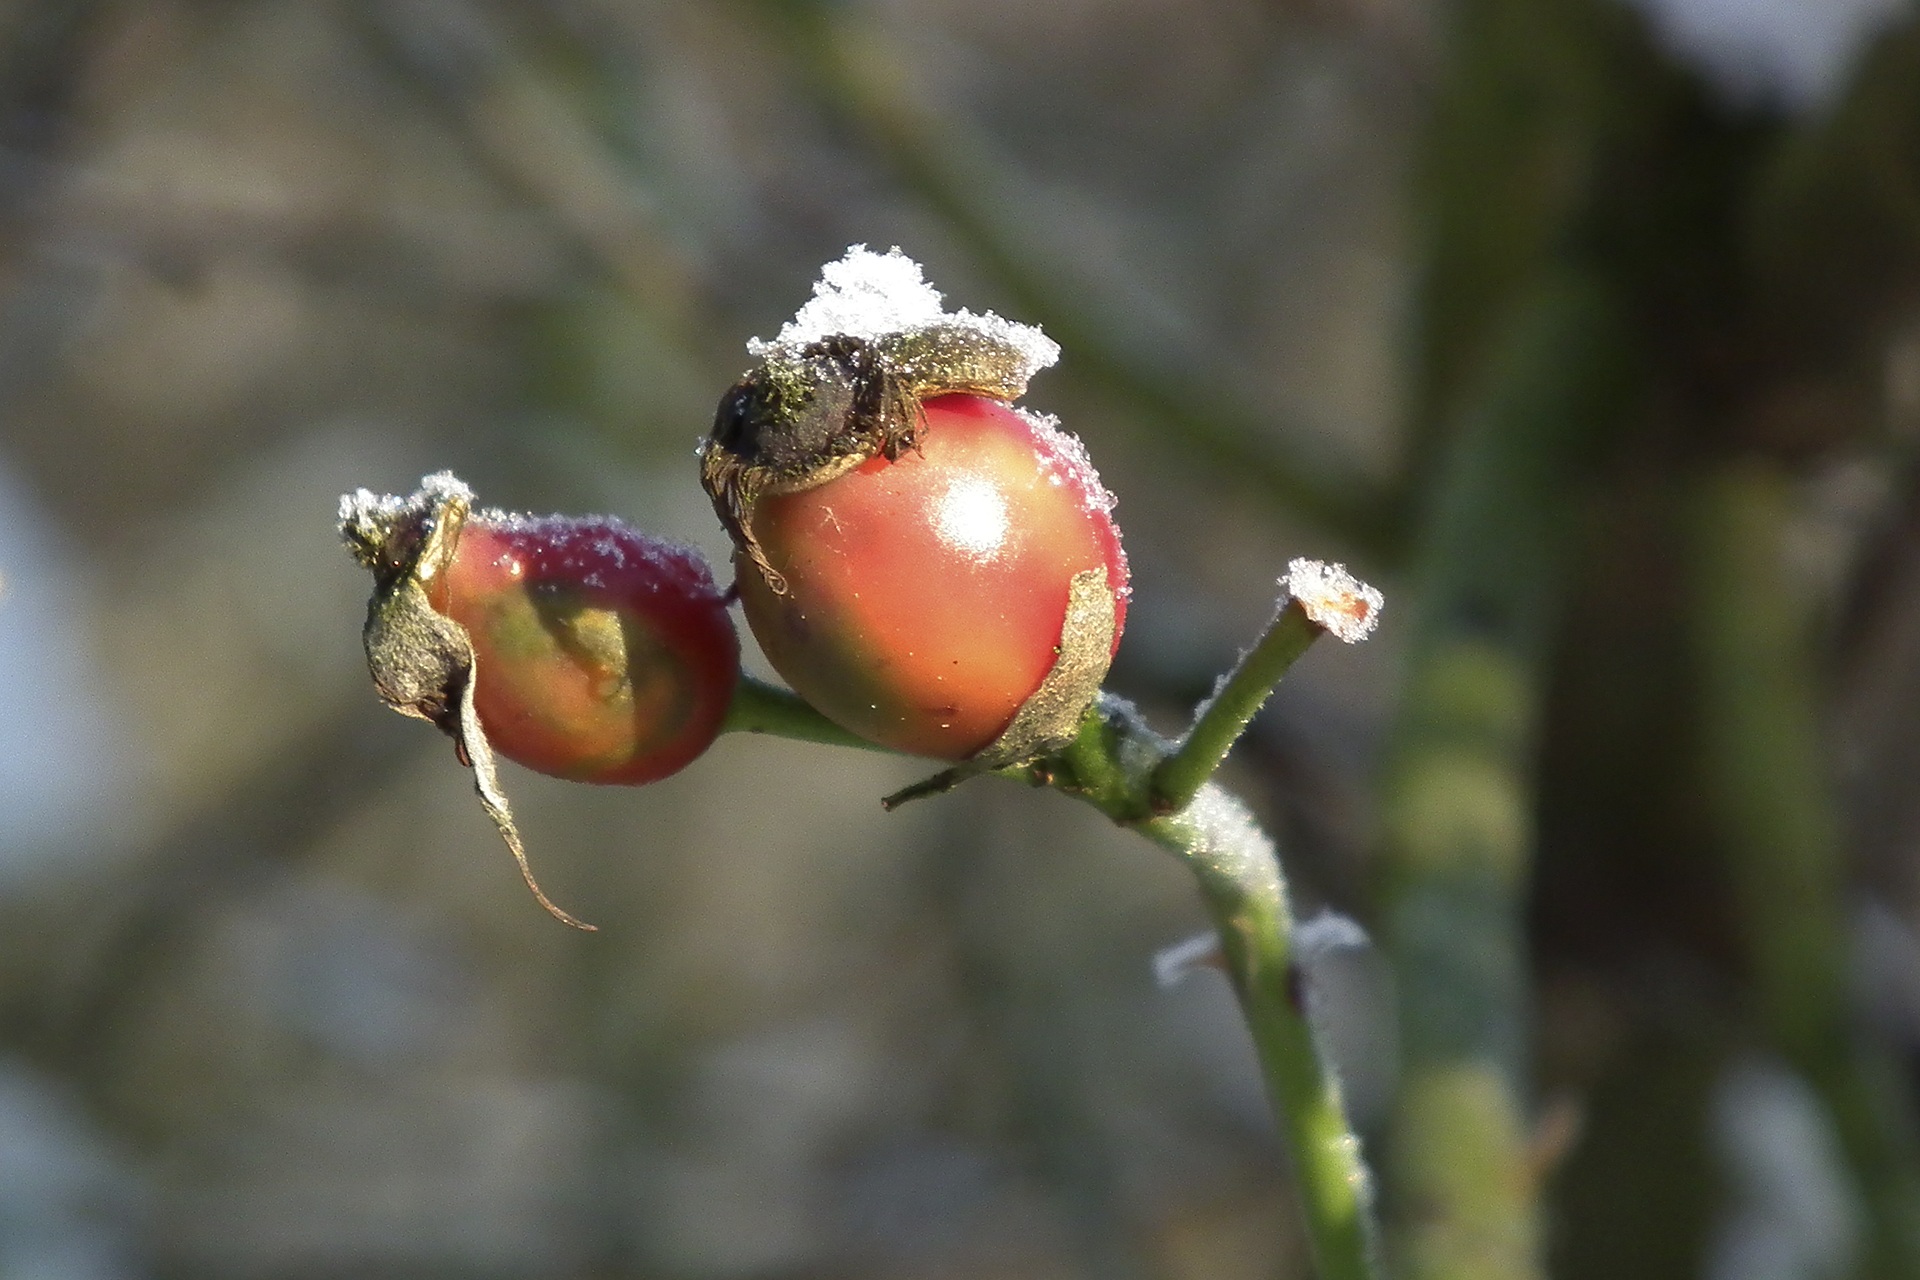
nature, branch, blossom, winter, plant, photography, fruit, leaf, flower, food, red, produce, botany, flora, fauna, wildflower, close up, bud, wintry, rose hip, macro photography, flowering plant, rose family, land plant